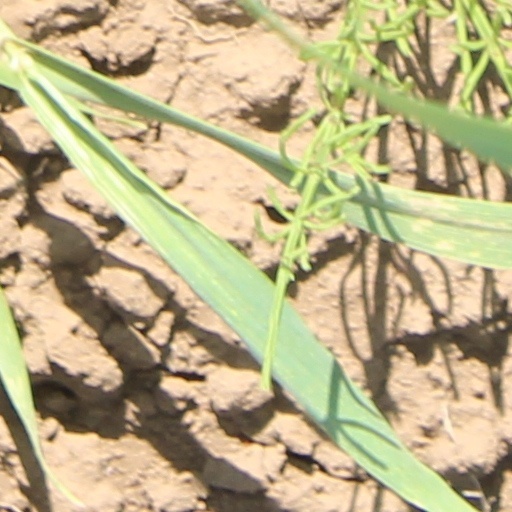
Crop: wheat